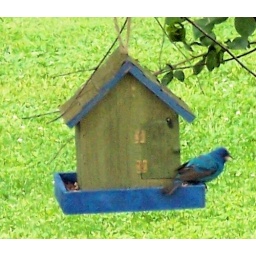
We've never had one of these birds around our house in the 20 years we've been here.